Relationship between telomeres and longevity

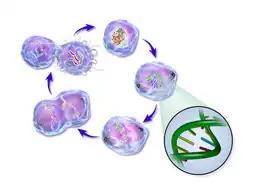
Disturbances in cell division processes and mutations in DNA are among the most important causes of cancer. Cancer cells develop mechanisms to increase their lifespan.

Extending telomeres can allow cells to divide more and increase the risk of uncontrolled cell growth and cancer development. A study conducted by Johns Hopkins University challenged the idea that long telomeres prevent aging. Rather than protecting cells from aging, long telomeres help cells with age-related mutations last longer. This problem prepares the conditions for the occurrence of various types of cancer, and people with longer cell telomeres showed more signs of suffering from types of cancer such as Melanoma and Lymphoma.